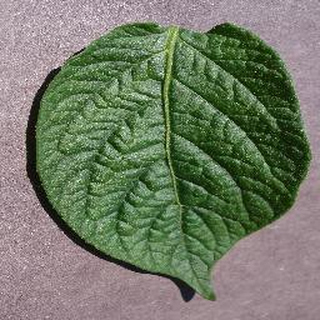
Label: healthy_potato